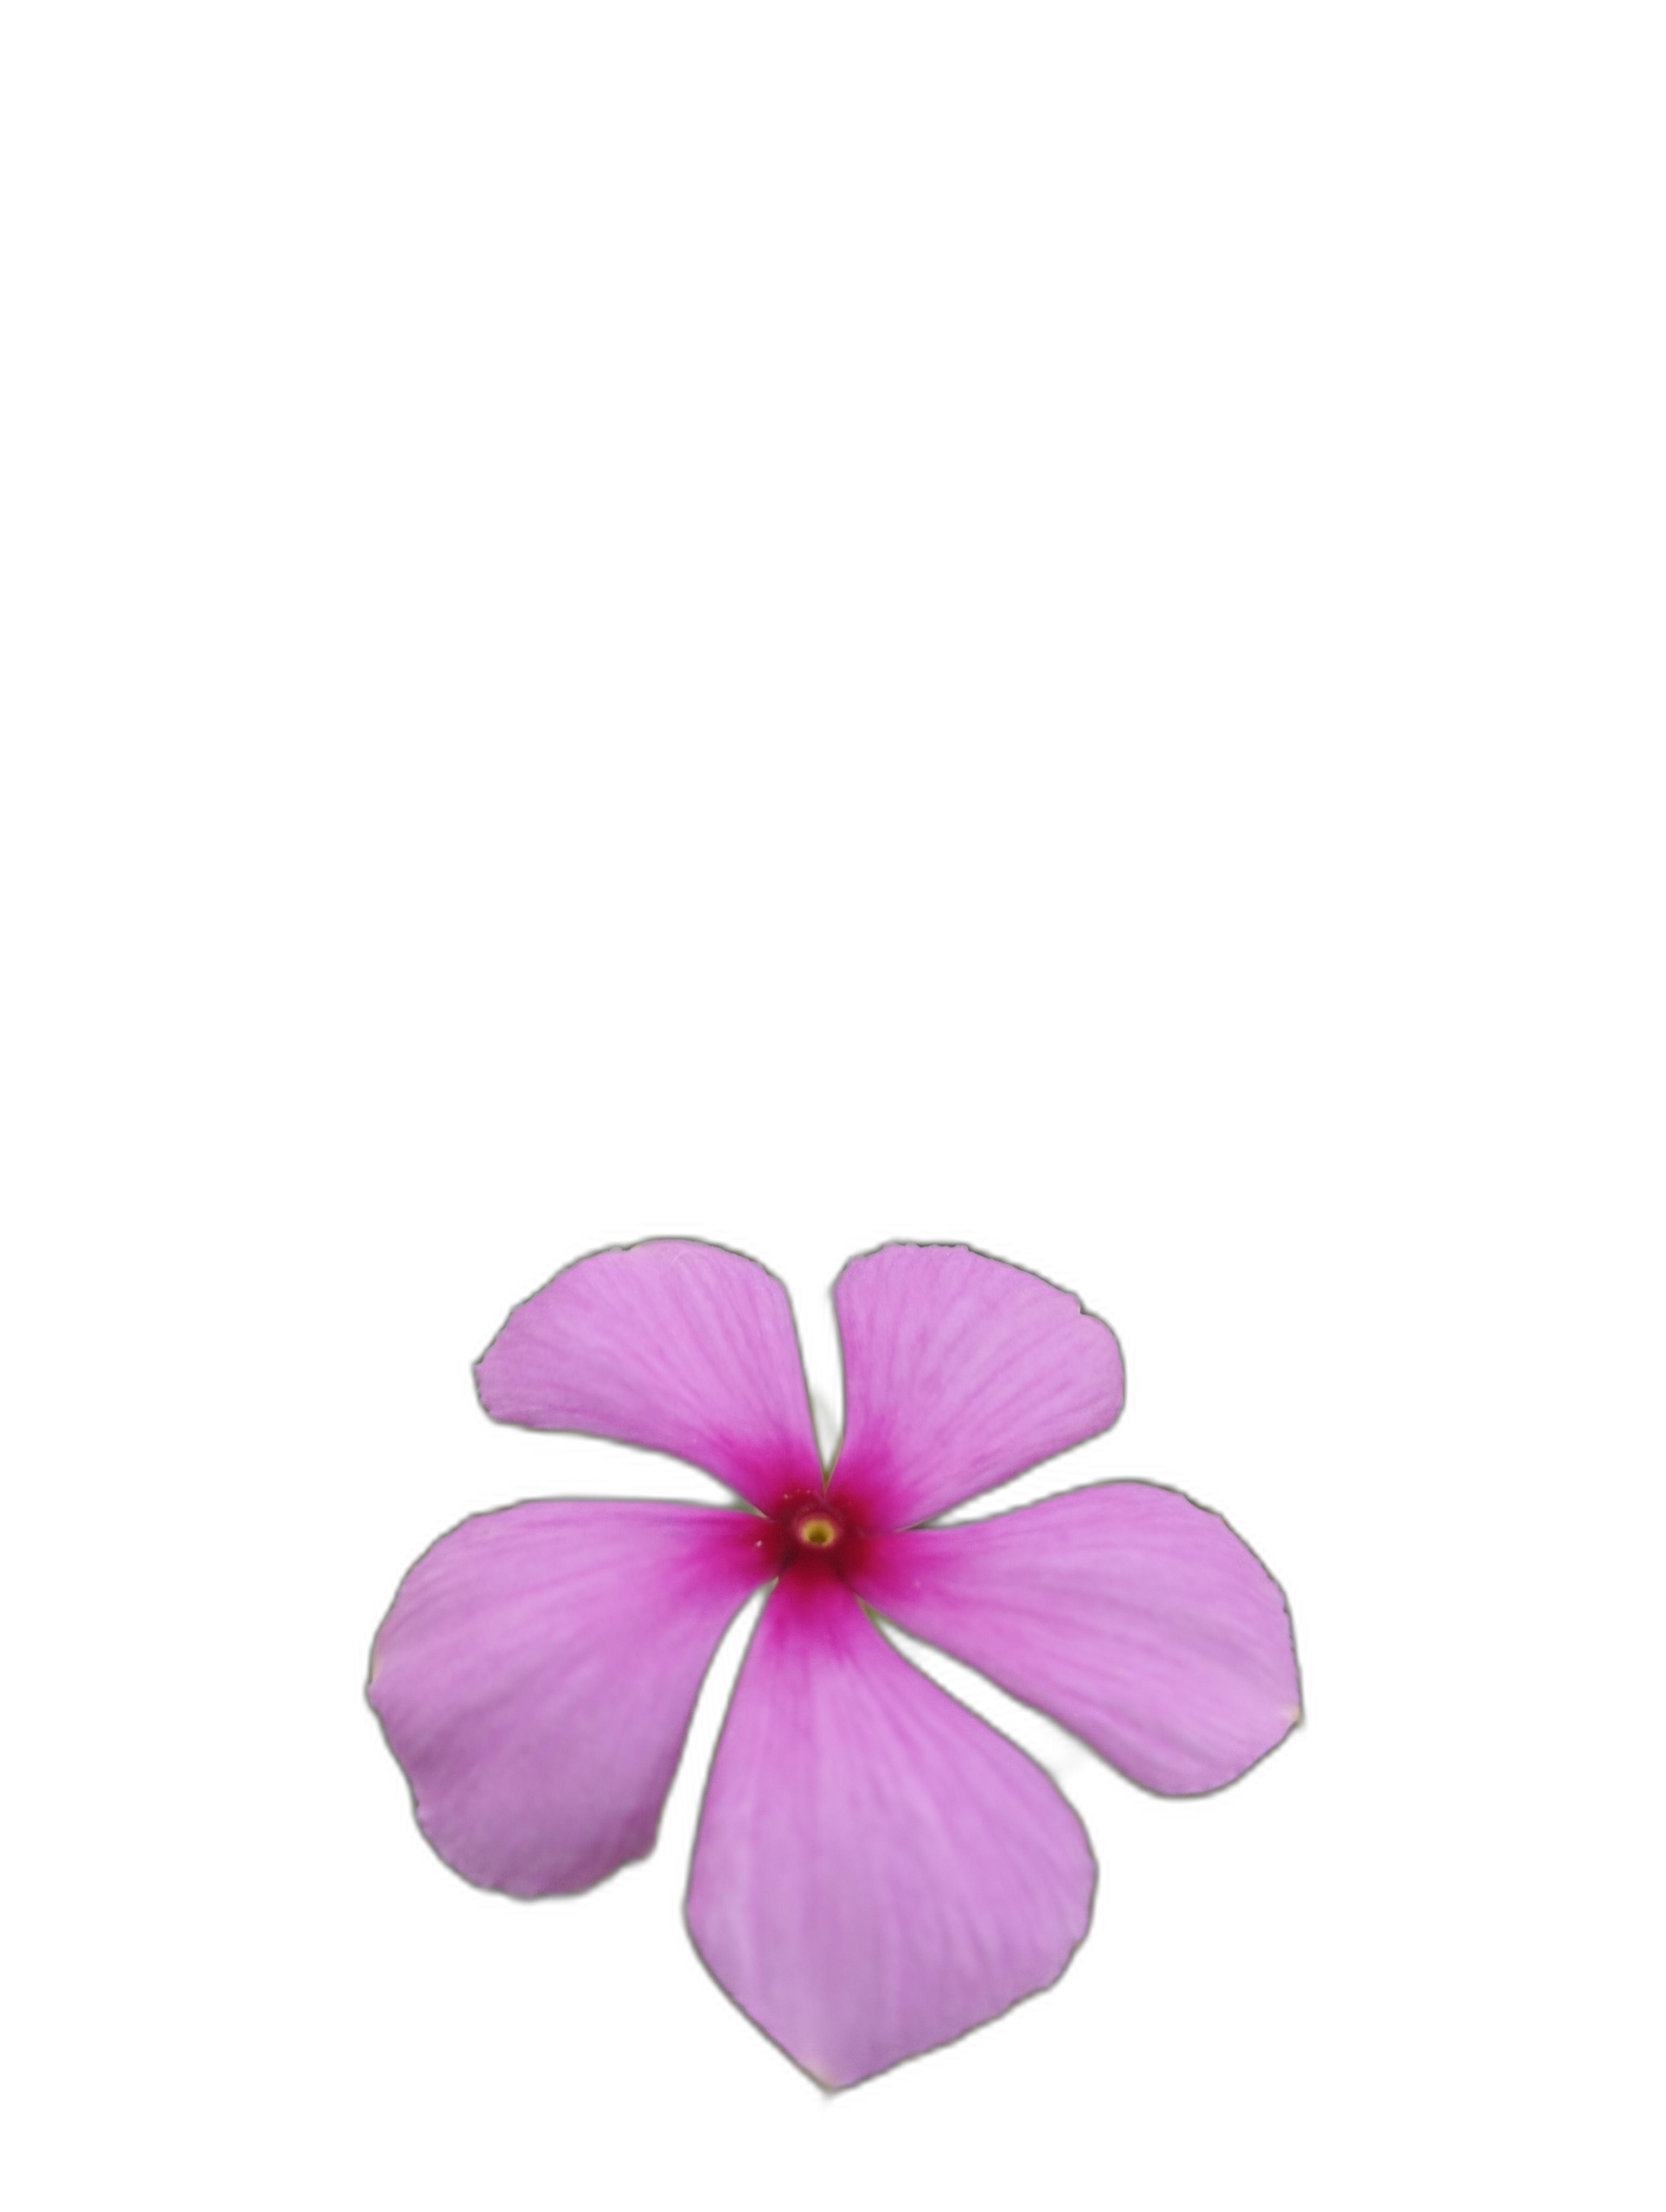
Label: Madagascar periwinkle